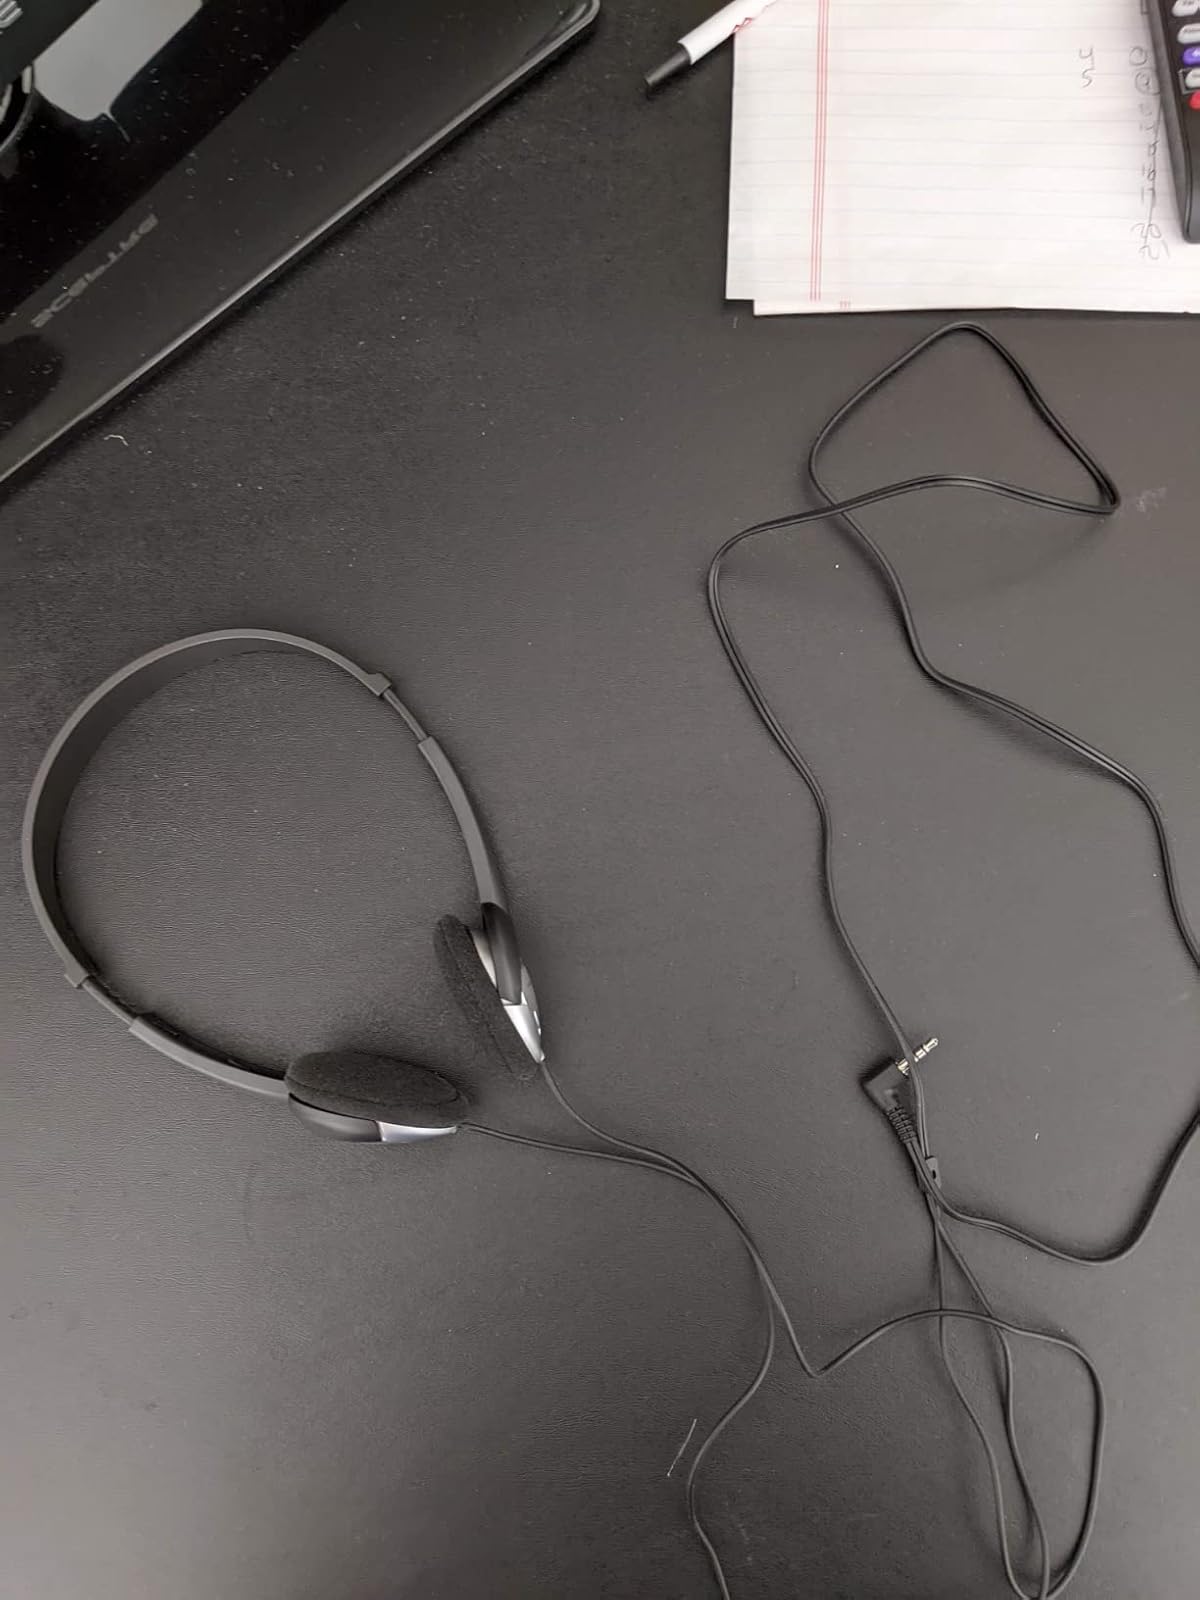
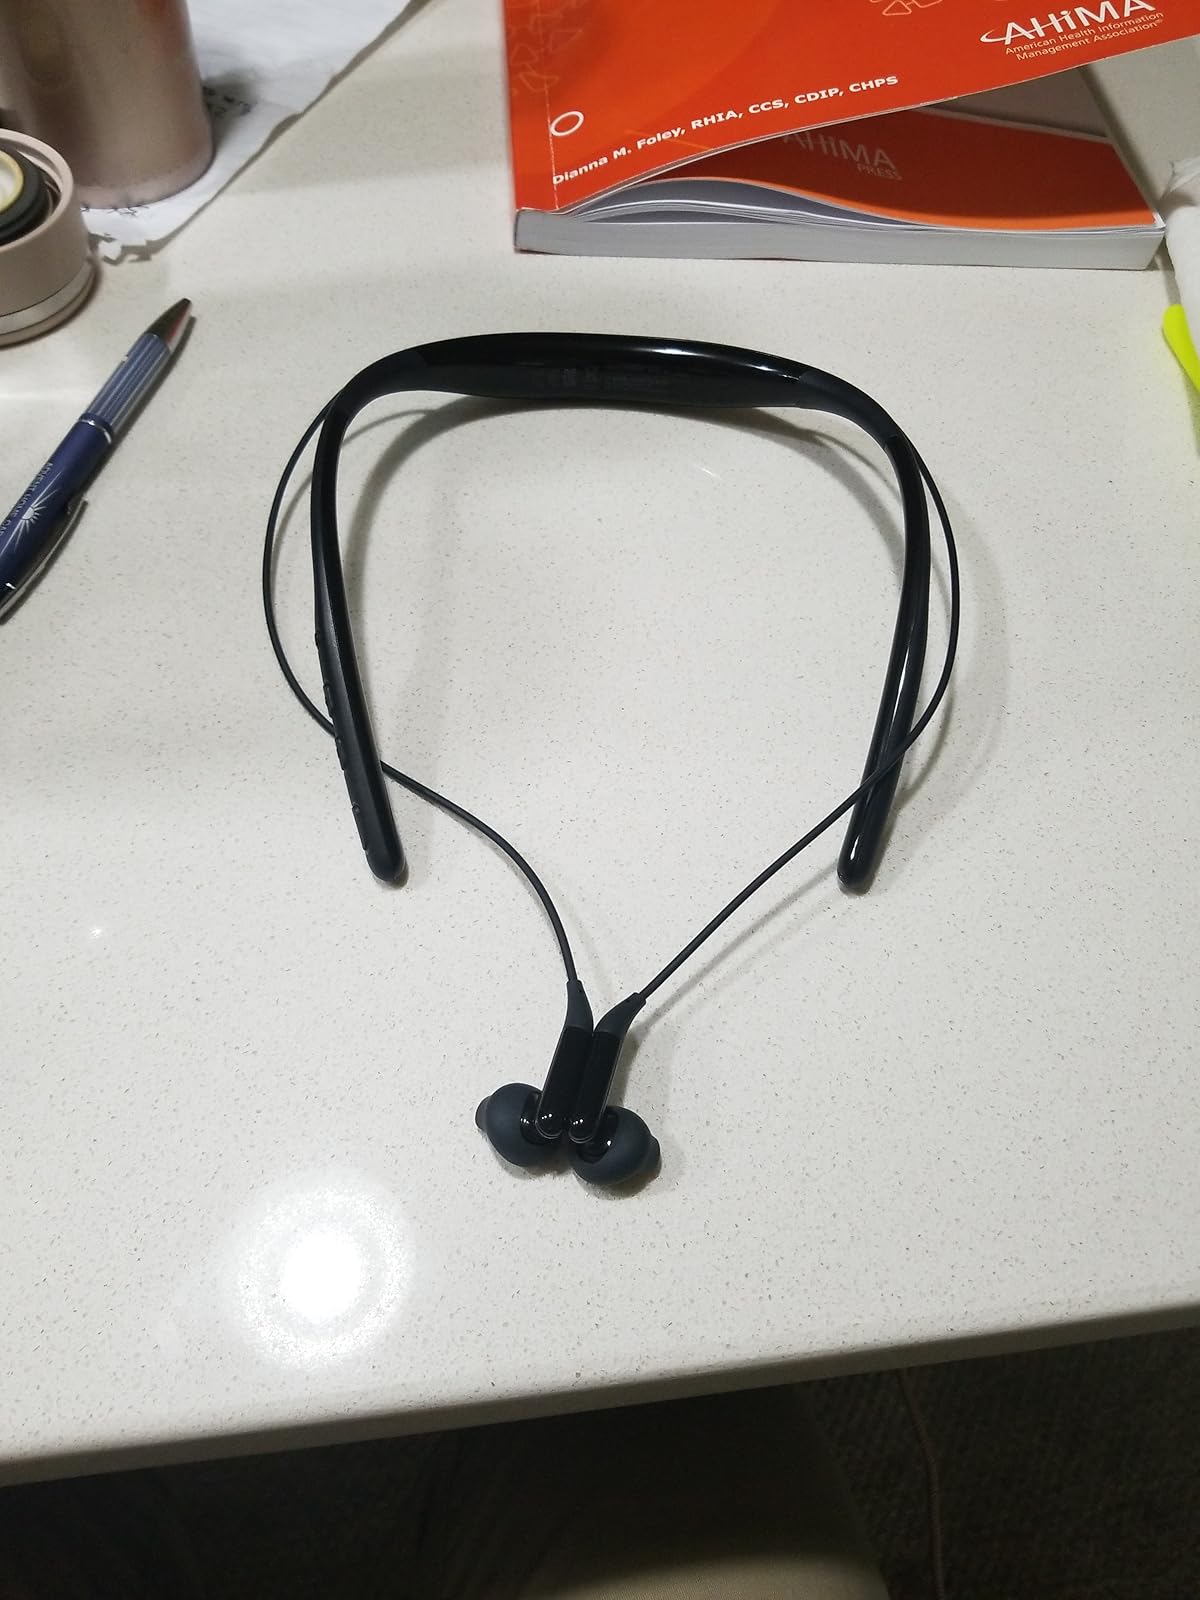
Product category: headphones
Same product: no